Mary Jane Richardson Jones

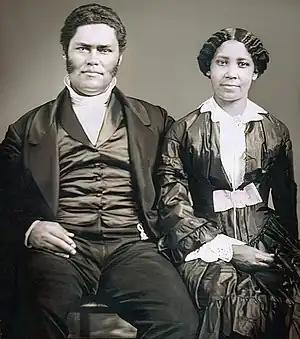
Mary Jane Richardson Jones with her husband John shortly after their marriage

In 1841, Richardson married John Jones, taking his surname. He was a free black man originally from North Carolina. Jones had first met him in Tennessee and he moved to Alton to woo her. Their daughter Lavinia was born in 1843. The couple, ever mindful that their status as free could be called into question, secured fresh copies of freedmen's papers before an Alton court on November 28, 1844. The young family moved to Chicago in March 1845, eight years after the city's incorporation. Committed abolitionists, they were drawn by Chicago's large anti-slavery movement. On the journey, they were suspected of being runaway slaves and detained, but were freed on the appeal of their stagecoach driver.